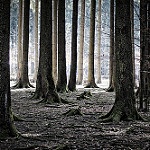
Scene: Outdoor